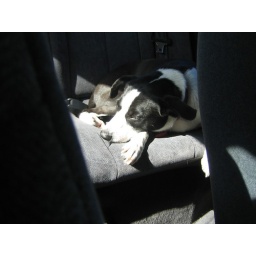
Lucy napping in the car on the way to the tree farm